Sanzu River

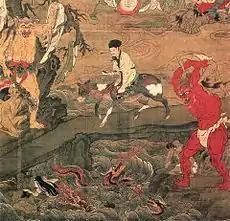
A depiction of the Sanzu River in Tosa Mitsunobu's "Jūō-zu" (十王図). The good can cross the river by a bridge while the evil are cast into the dragon-infested rapids.

The is a mythological river in Japanese Buddhist tradition similar to the Chinese concept of Huang Quan (Yellow Springs), Indian concept of the Vaitarani and Greek concept of the Styx.